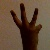
The image shows a hand gesture representing the number 6 in Indian Sign Language.